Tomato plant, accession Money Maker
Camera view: vertical (180 deg); turntable rotation: 90 degrees
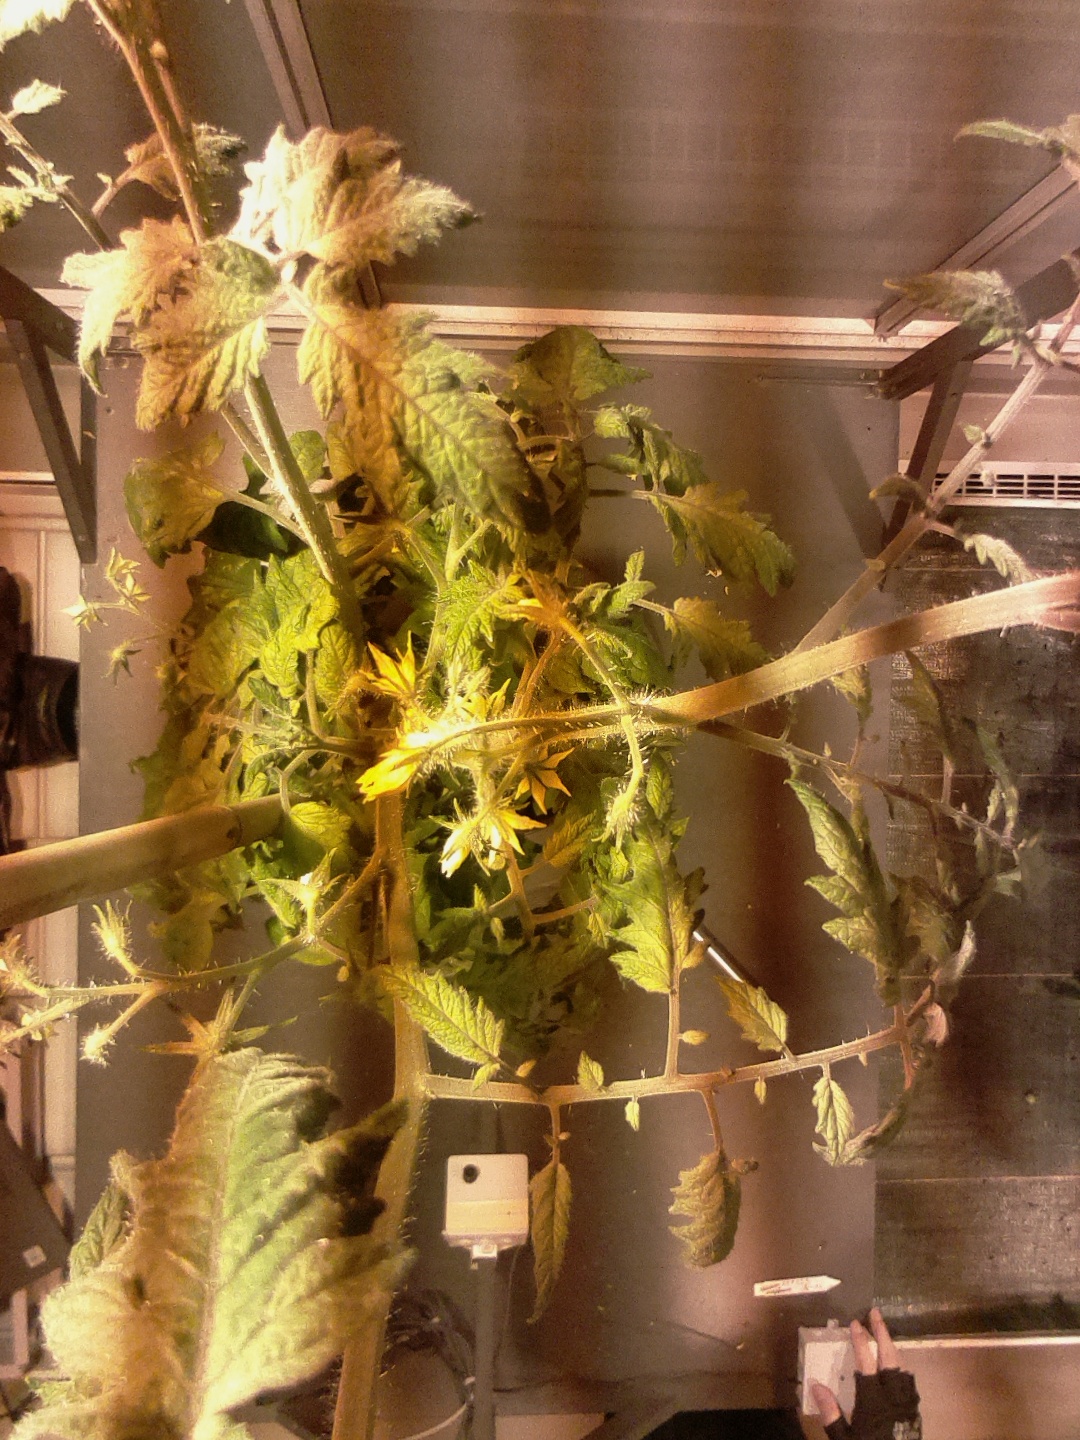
BBCH growth stage 72: 20%-30% of final fruit size